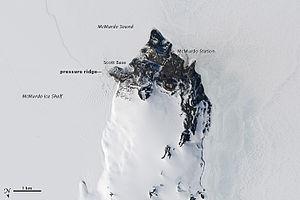
La base antarctique Scott est une station de recherche scientifique néo-zélandaise située en Antarctique à quelques kilomètres de la base de McMurdo à laquelle elle est reliée par une des très rares routes du continent. Cette station est située à environ 1 350 kilomètres du pôle Sud, sur l'île de Ross. Son nom provient de celui de l'explorateur polaire Robert Falcon Scott.